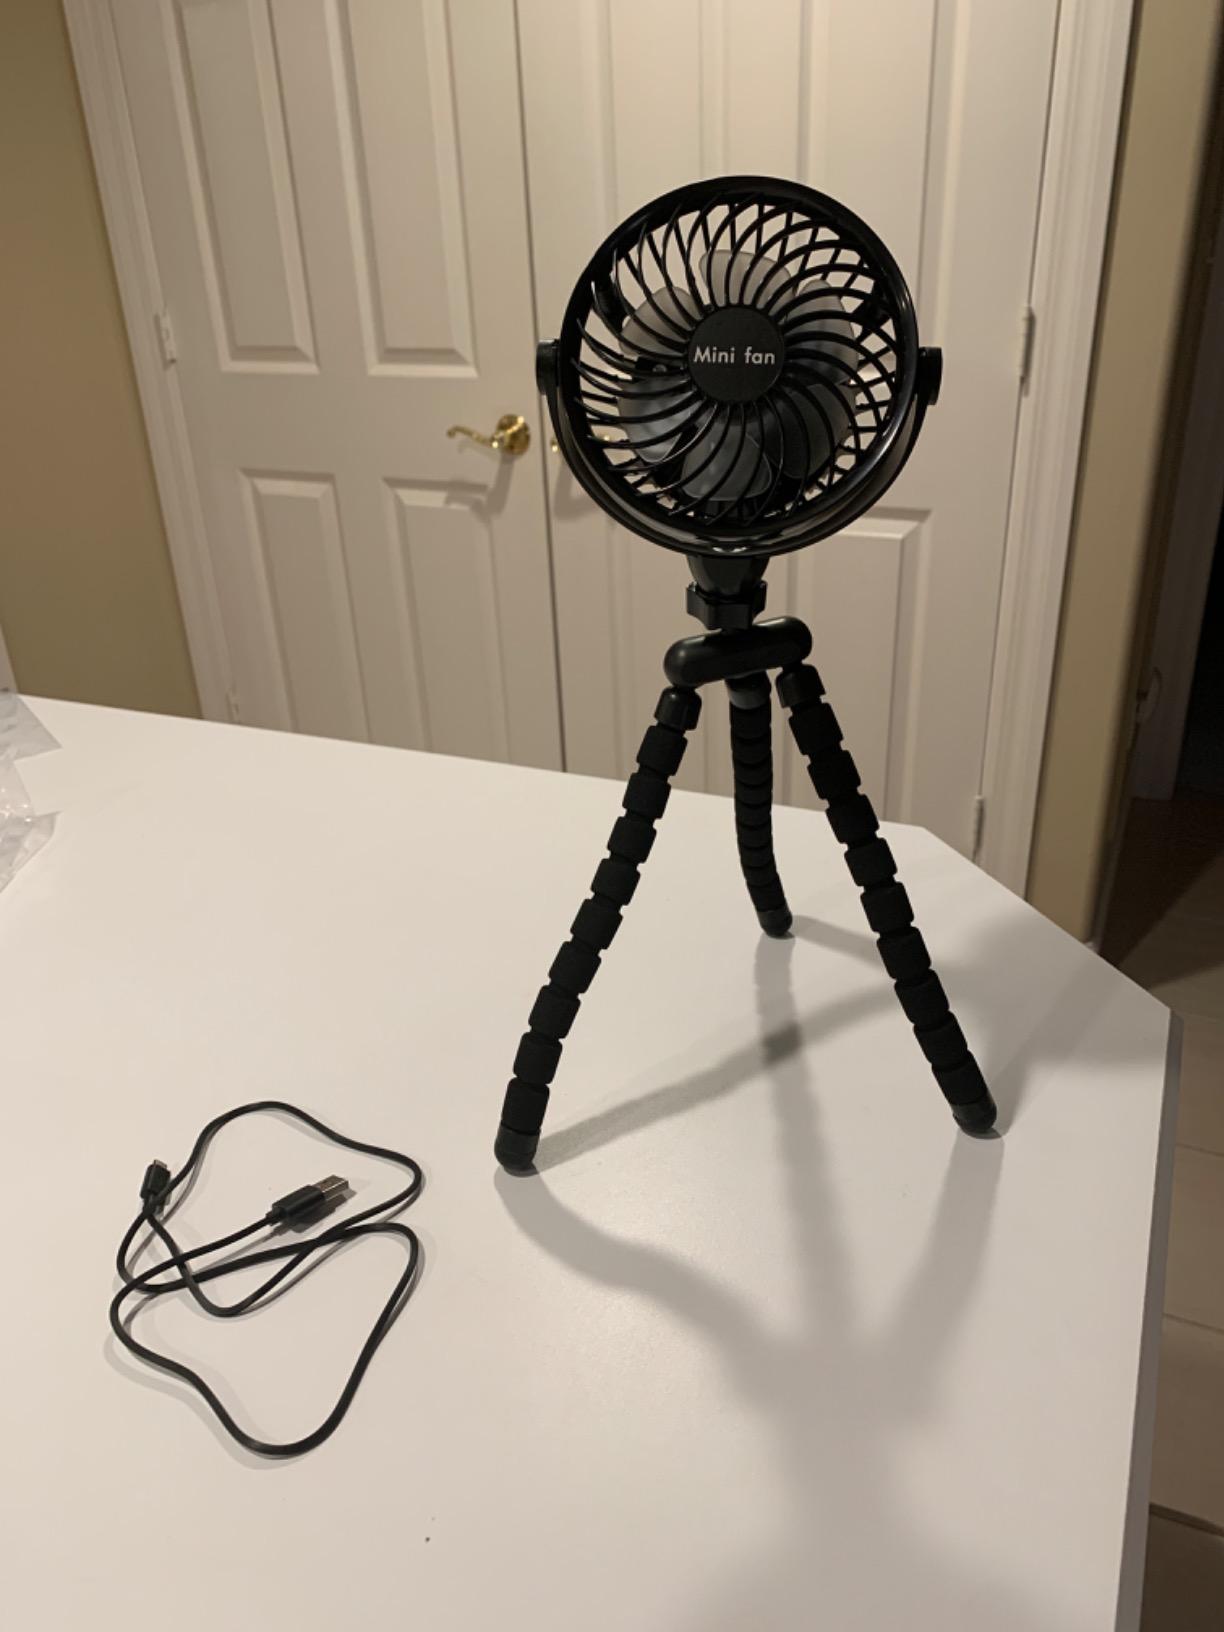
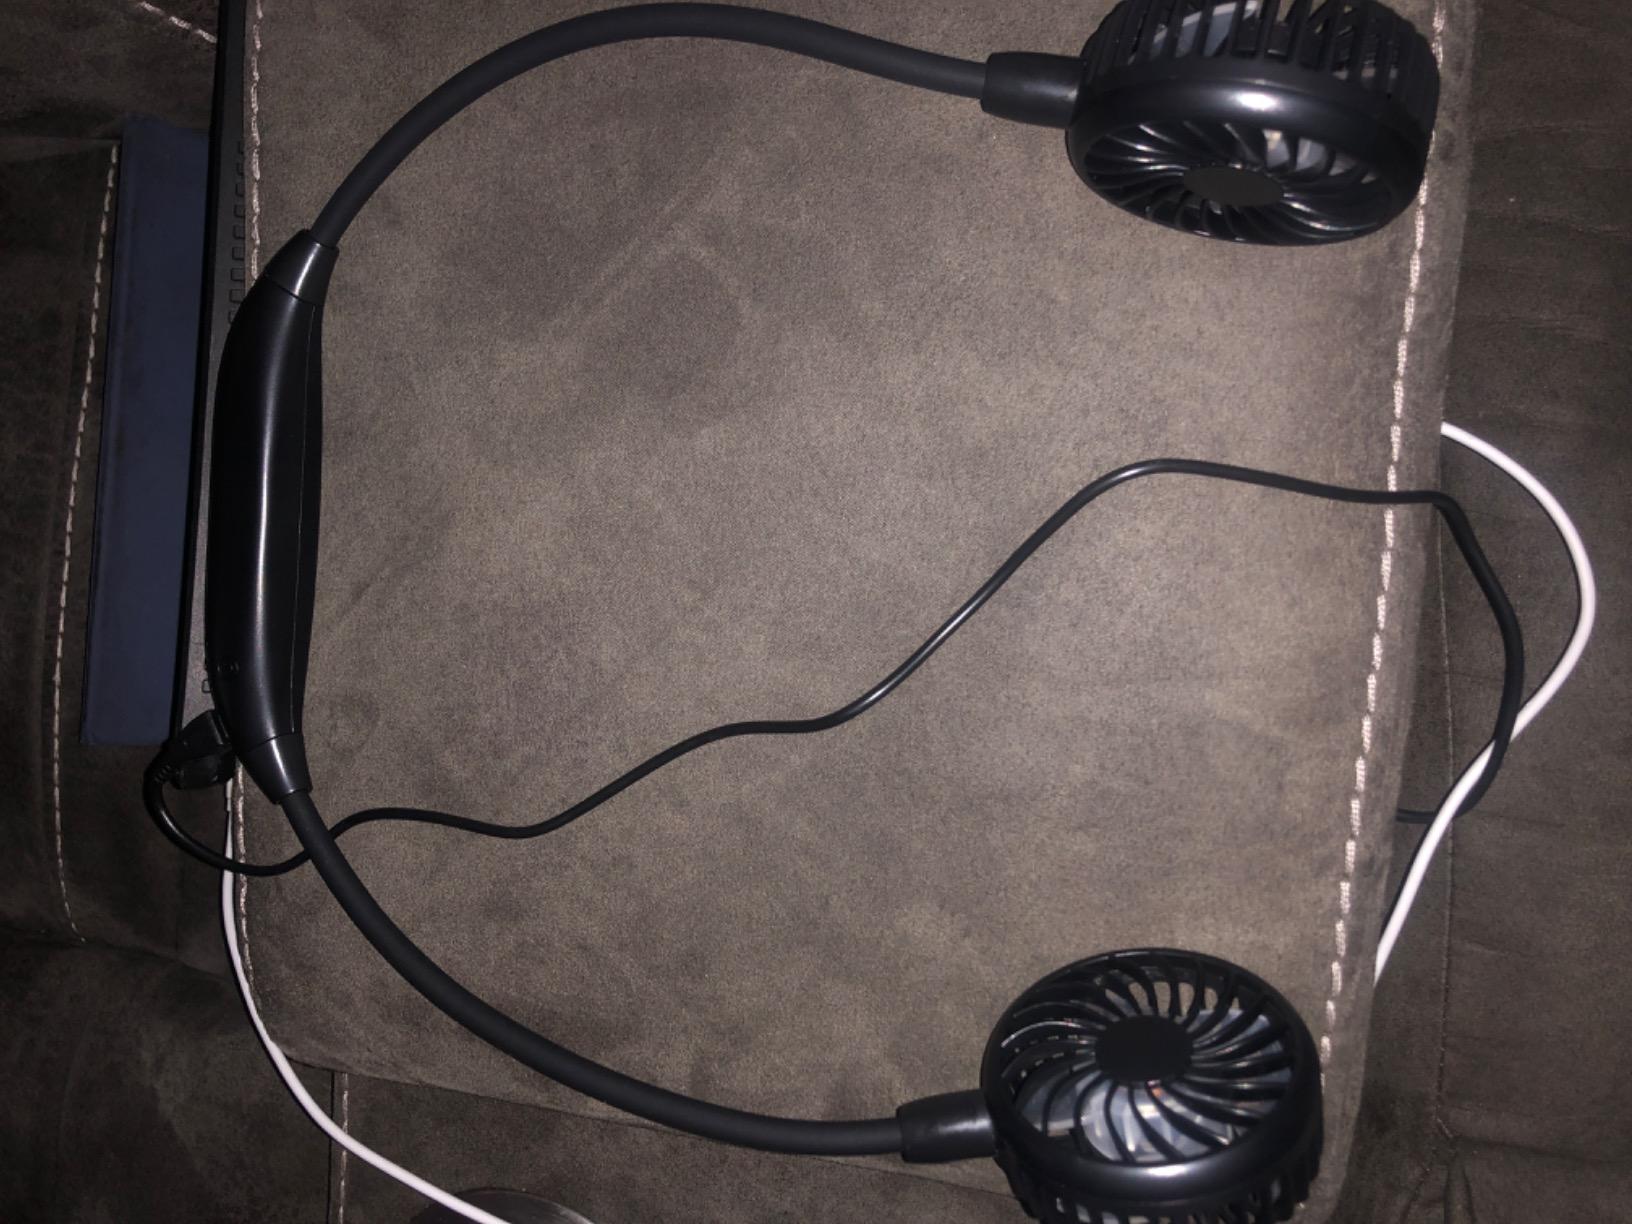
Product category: fan
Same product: no